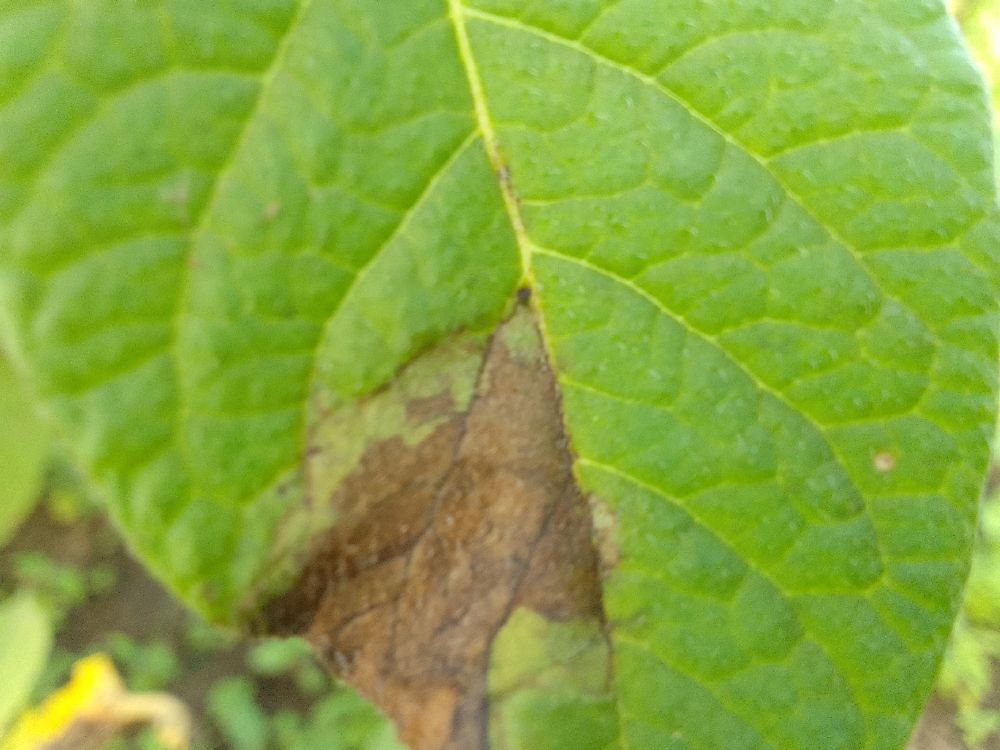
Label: Late blight